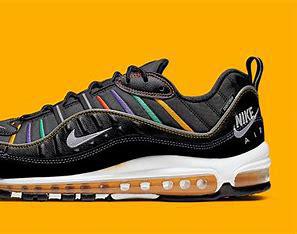
Brand: Nike
Model: Air Max 98